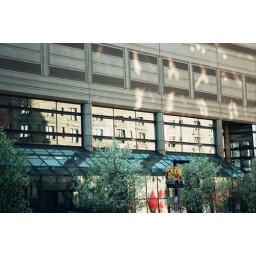
stone building reflections in glass